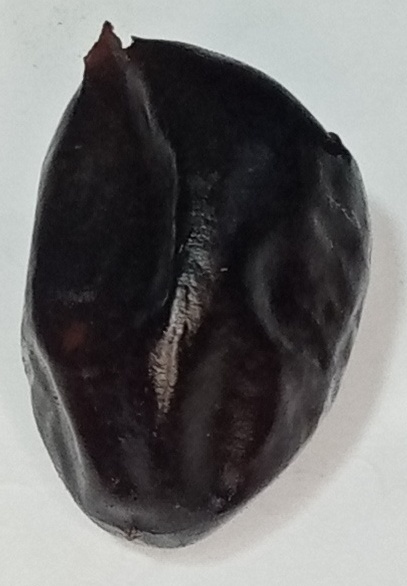
Variety: kupro
Size: large
Grade: grade-1